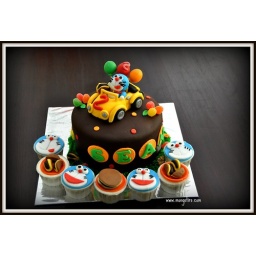
Doraemon sitting in a car on a 6inch cake. Surrounded by more Doraemon and dorayaki, his fav. snack.